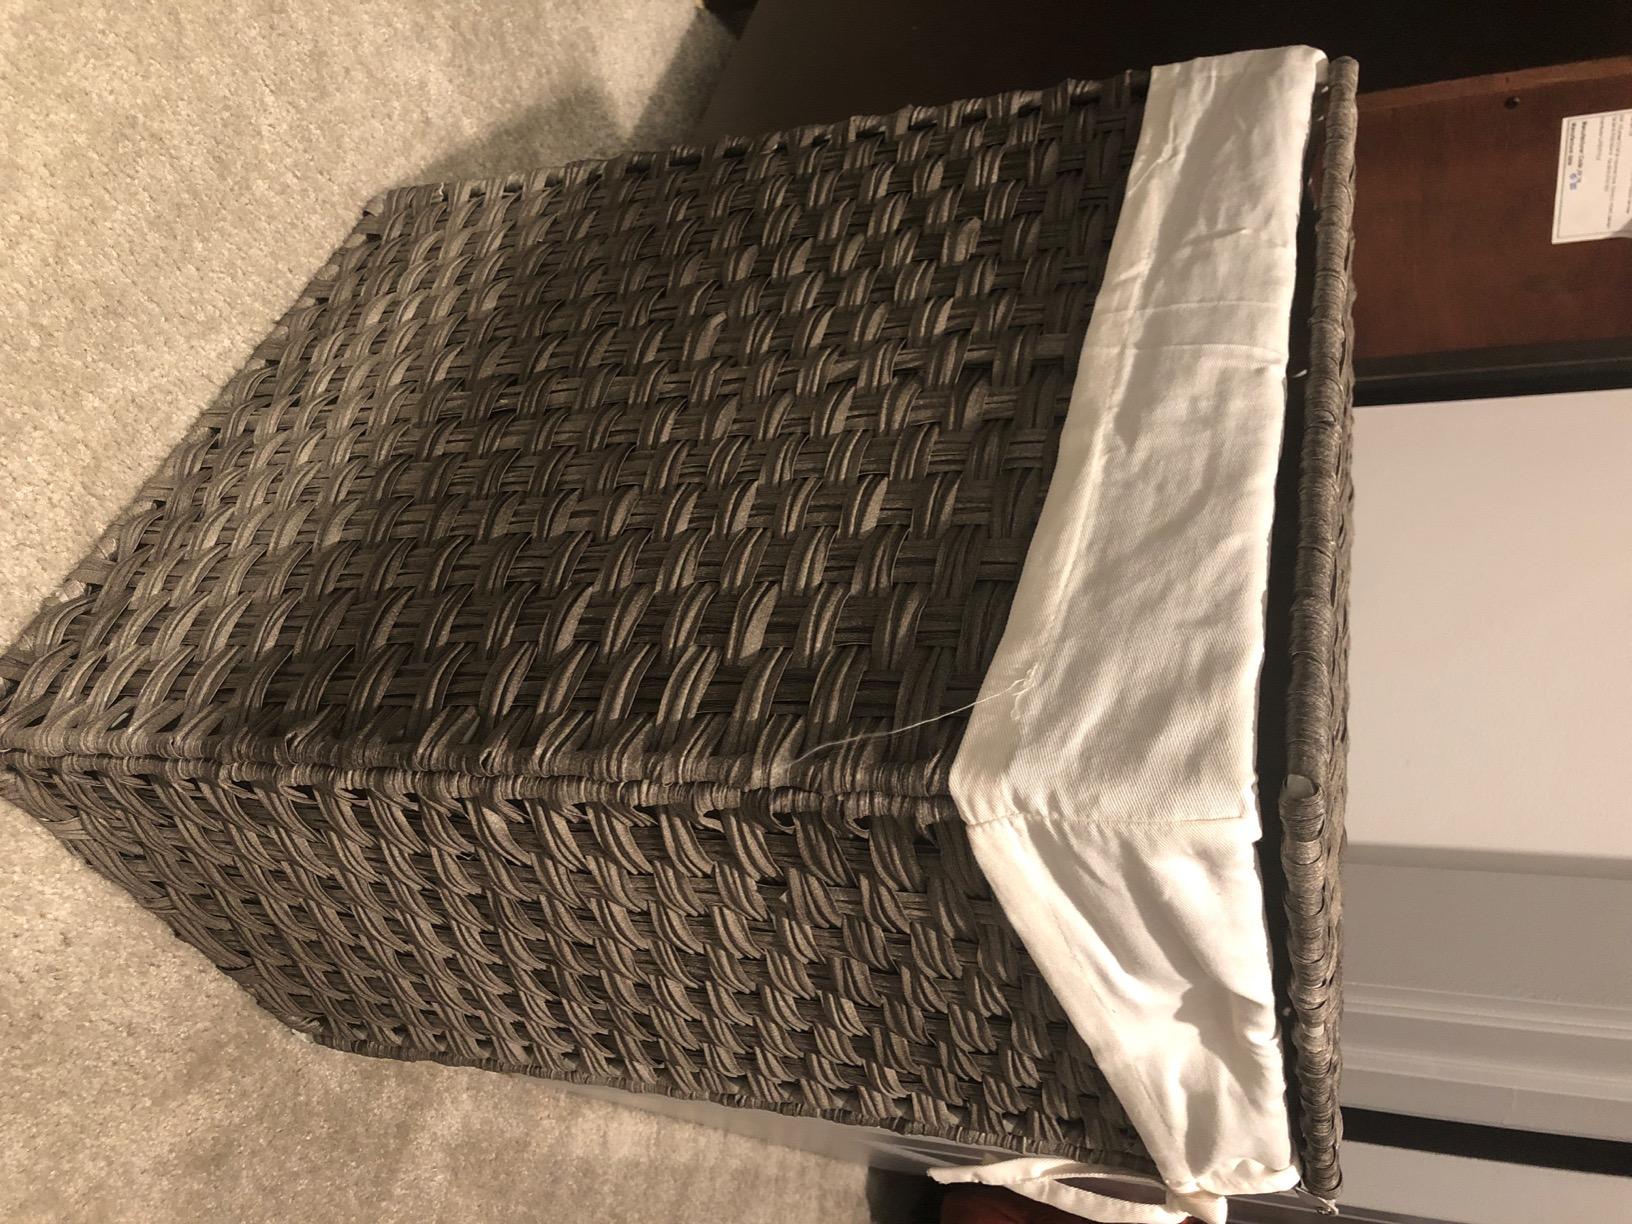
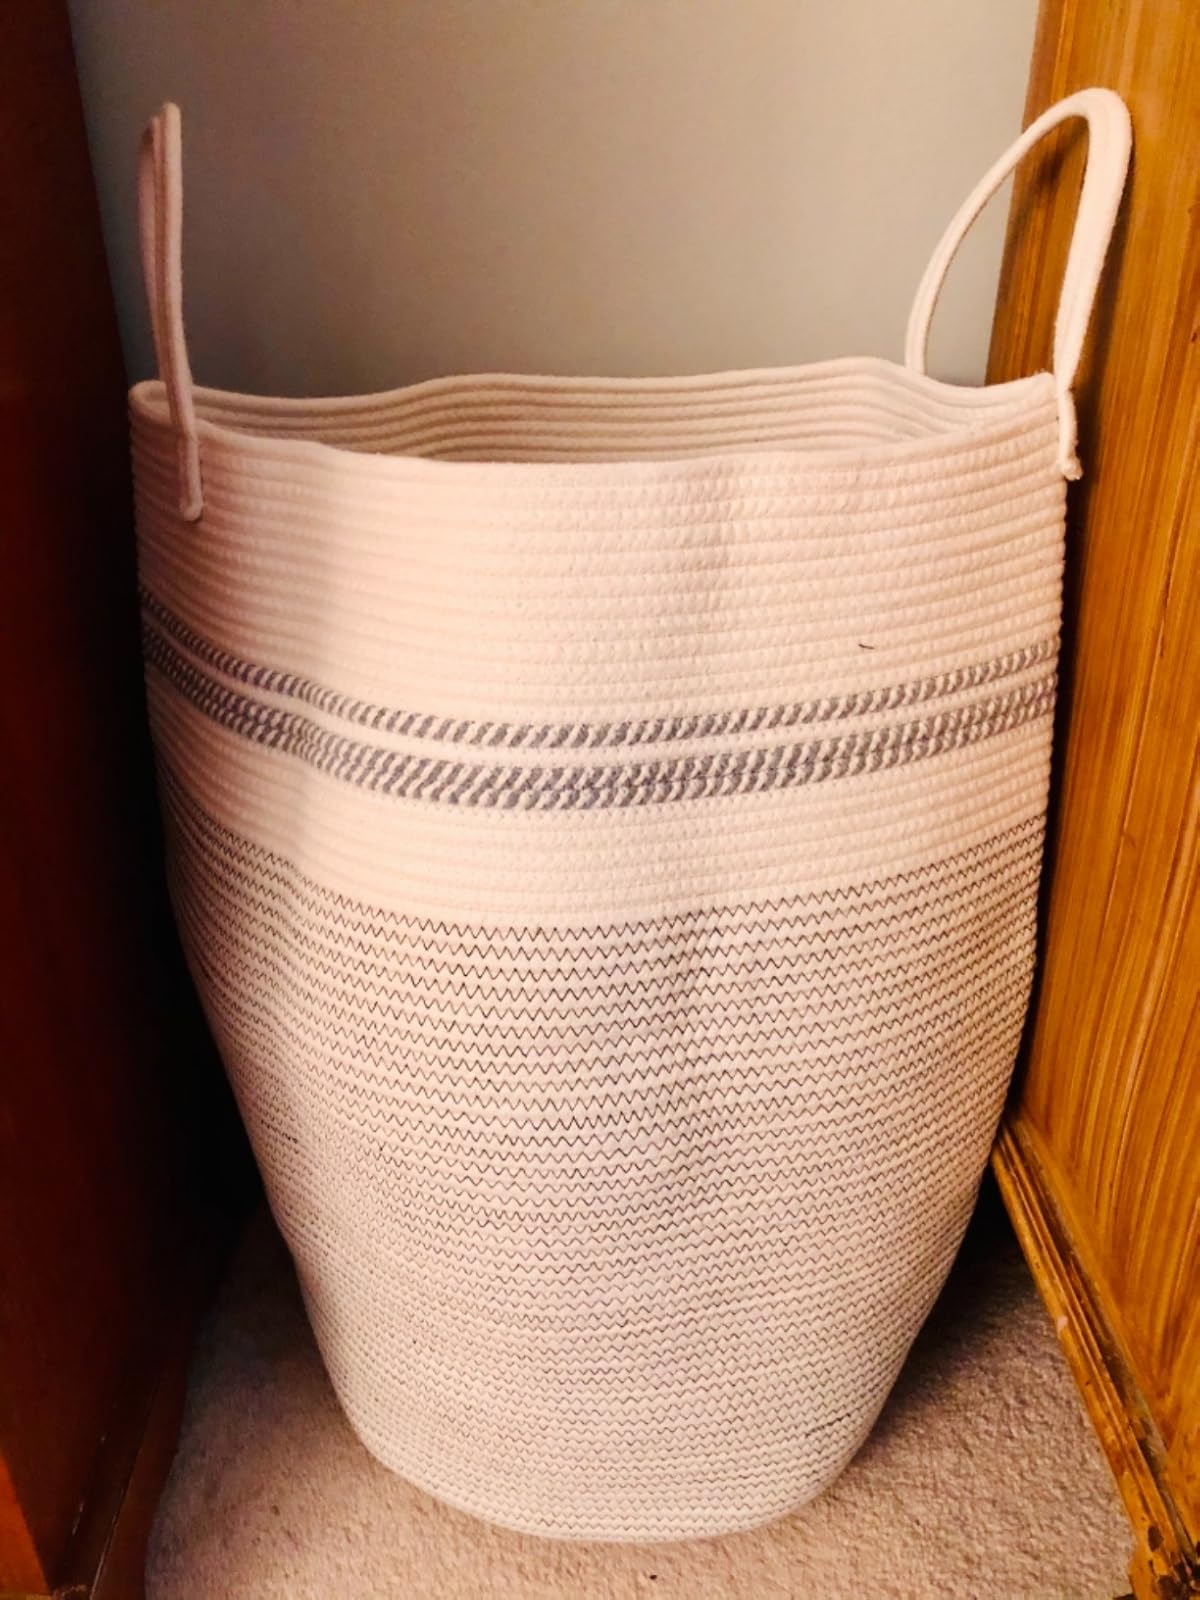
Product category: items_hamper
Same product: no